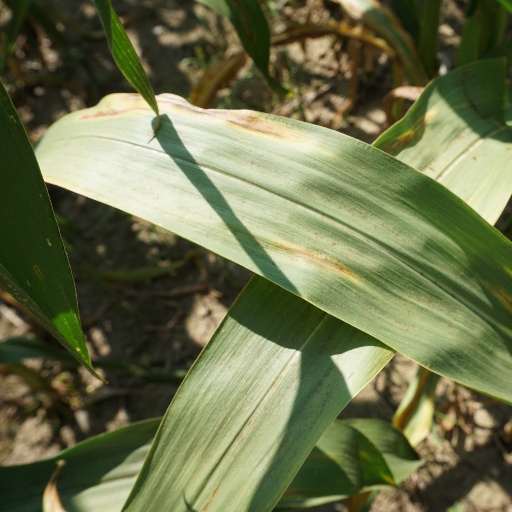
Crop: maize; corn